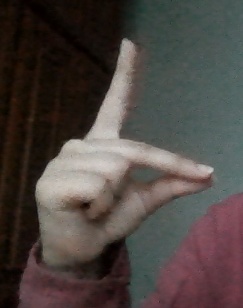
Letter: ta